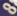
Number: 8